Leptotes (plant)

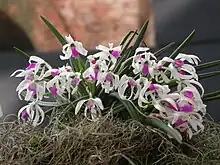
"Leptotes bicolor" belongs to the group of species with long smooth leaves and bent elongated flowers that do not open well.

The three main characteristics that differentiate between the species of "Leptotes" are the general proportions of the leaves, the shape of the flowers, and the way the flowers open. From these, the species can be classified into two main groups.